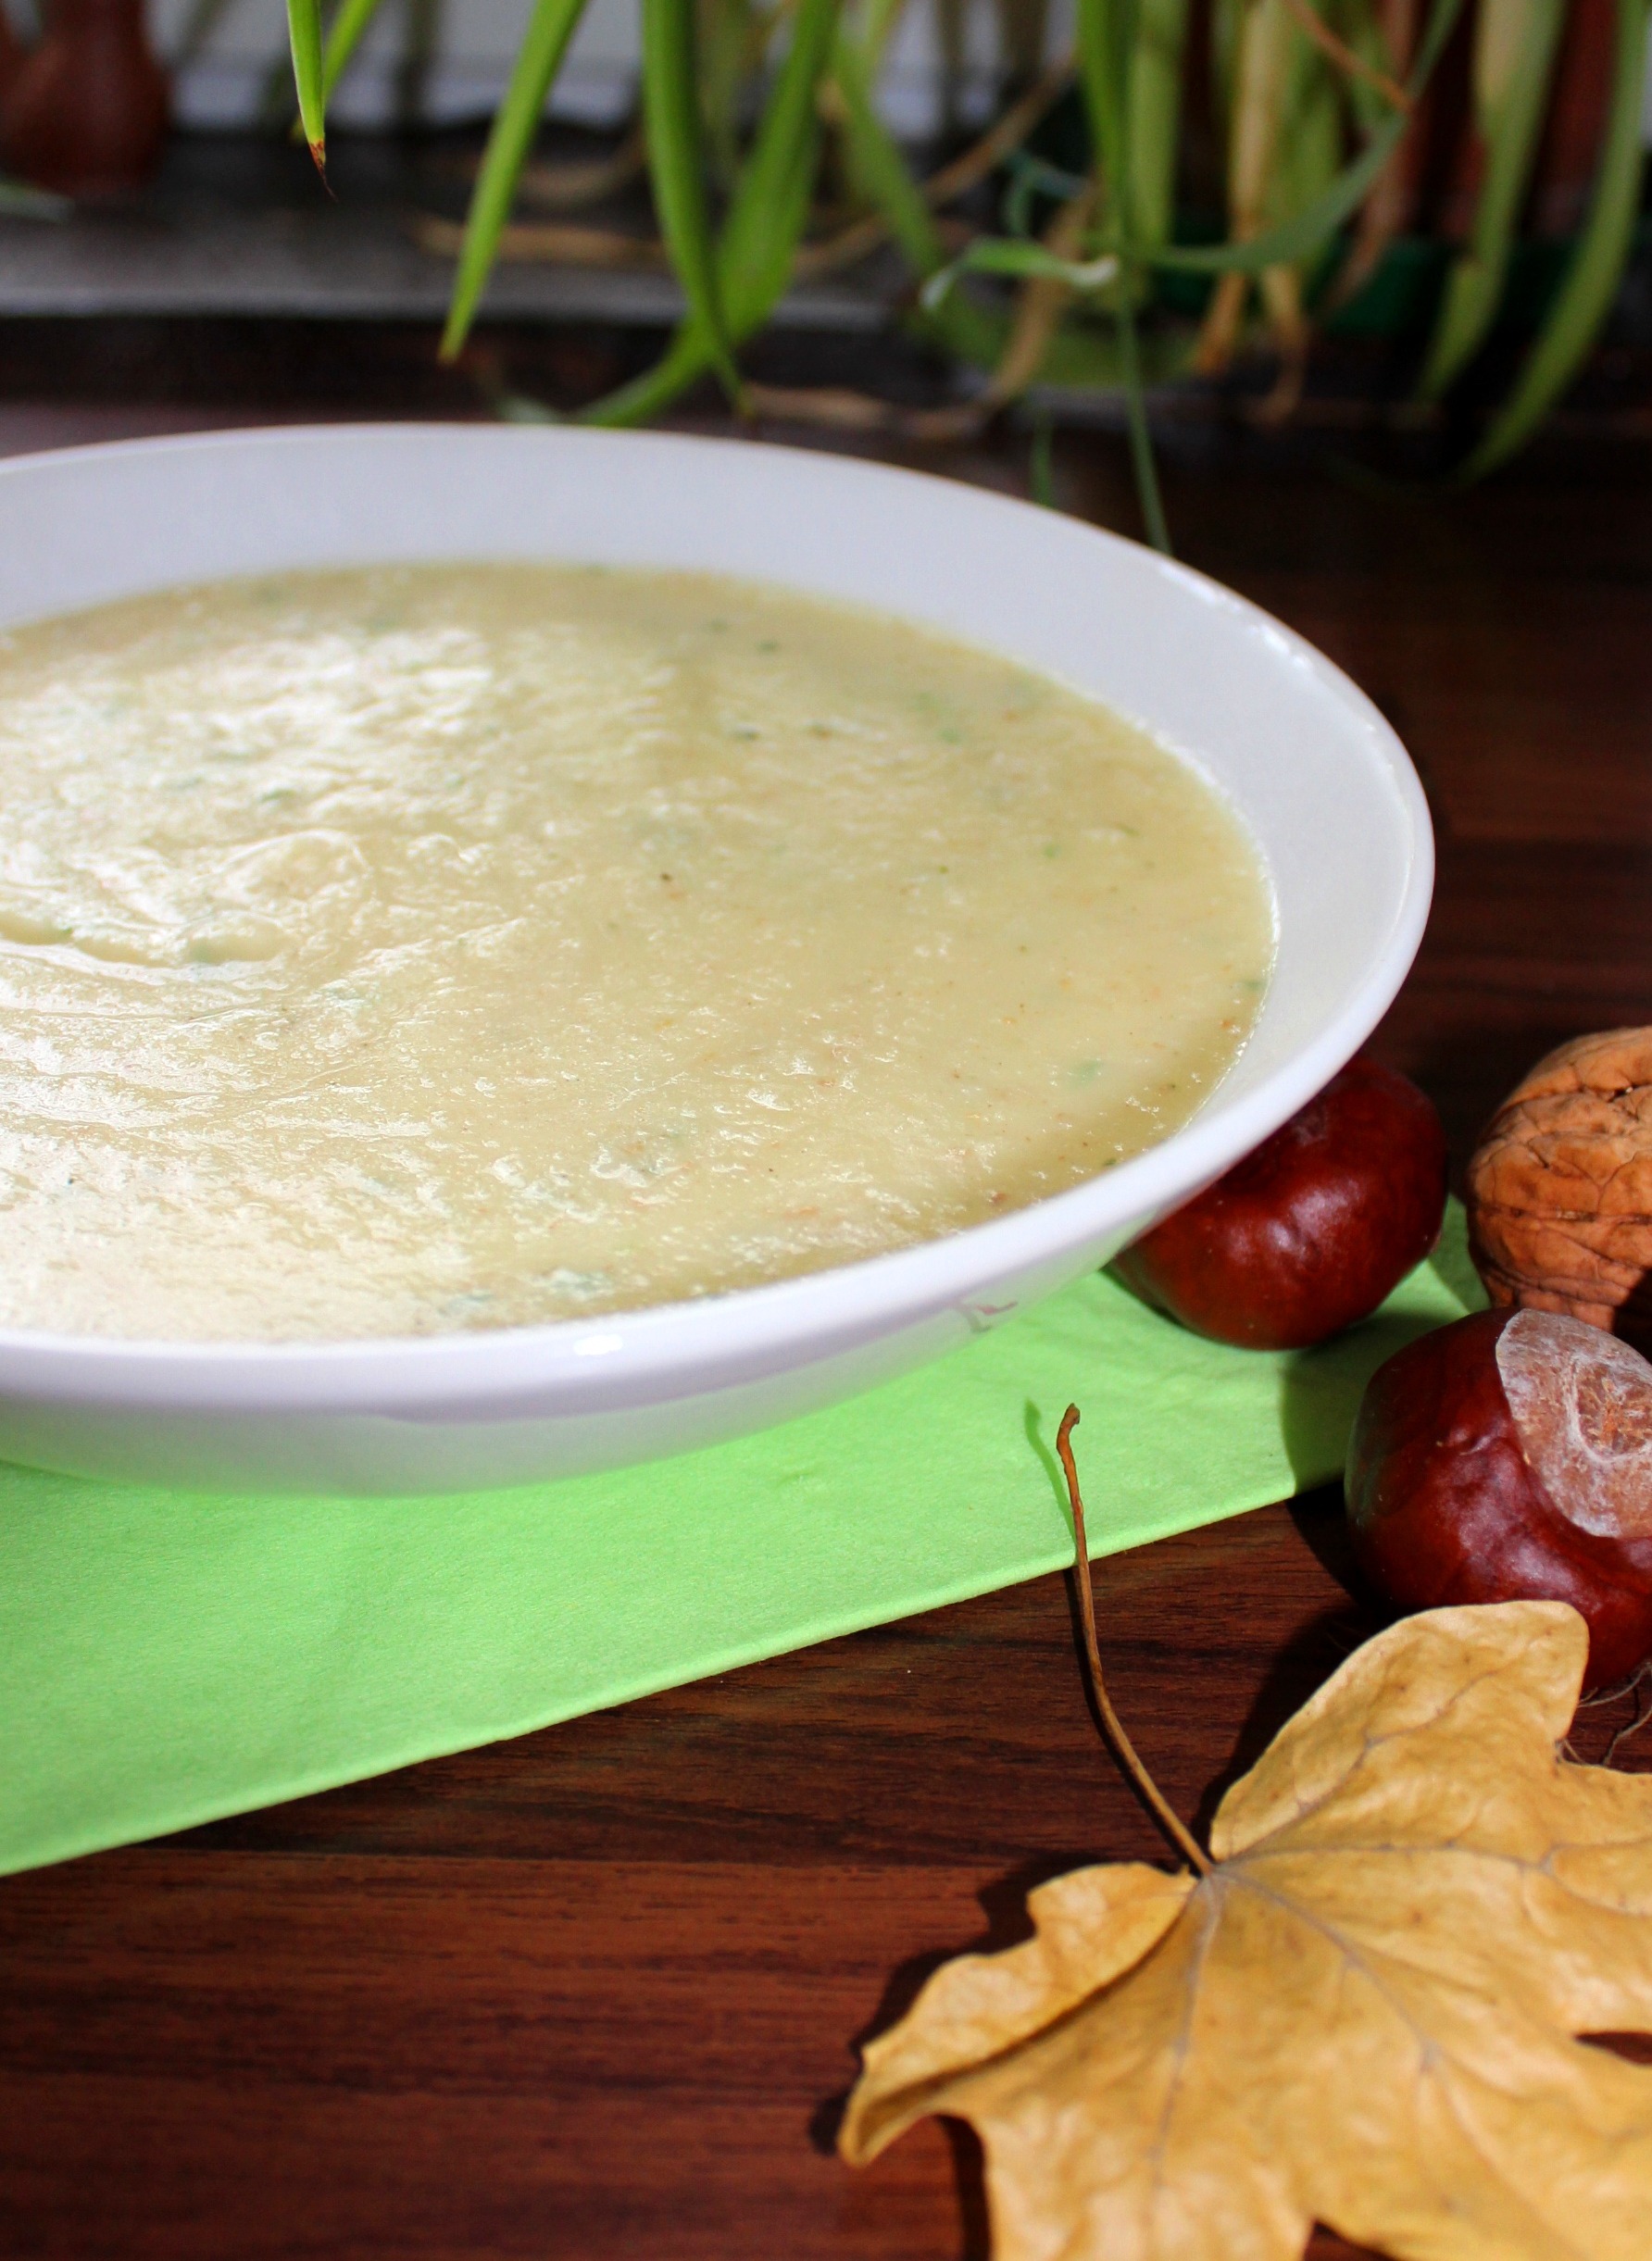
dish, food, produce, vegetable, autumn, cuisine, soup, cook, vegetables, vegetarian, parsnip, flowering plant, land plant, parsnips, parsnip soup